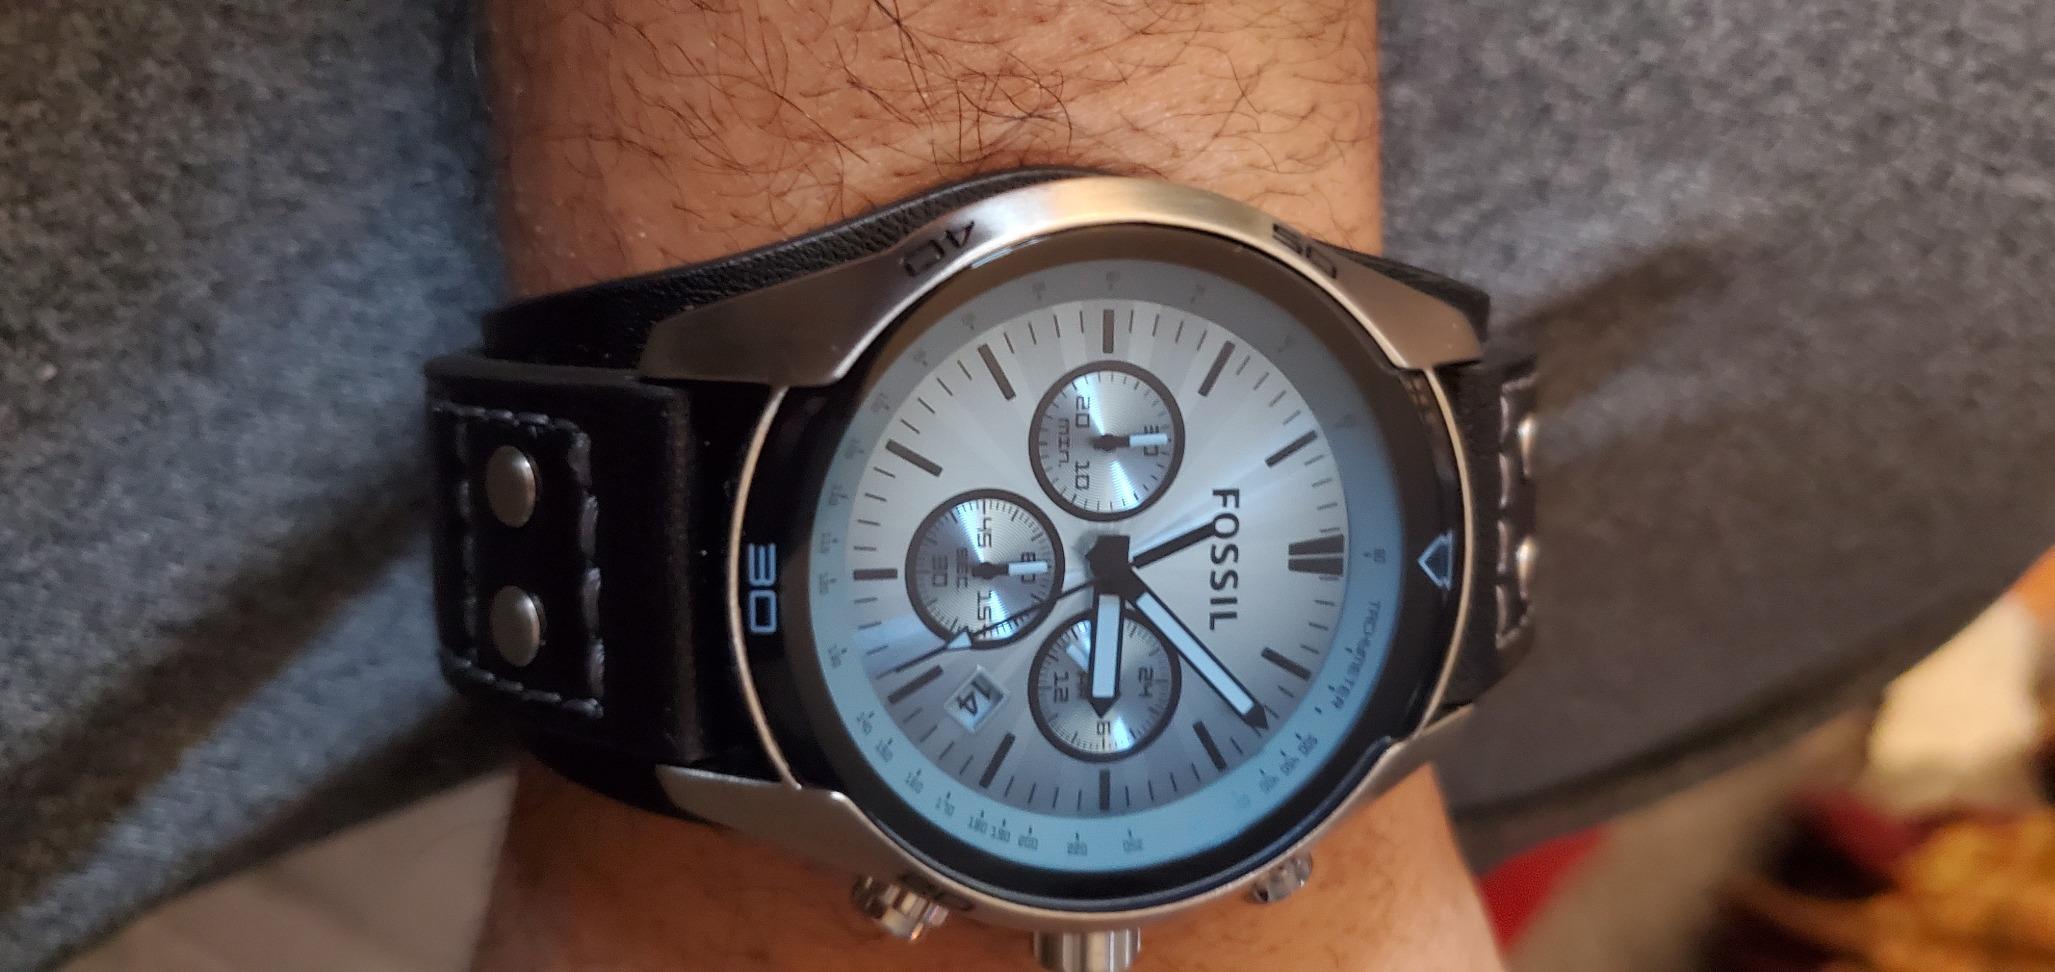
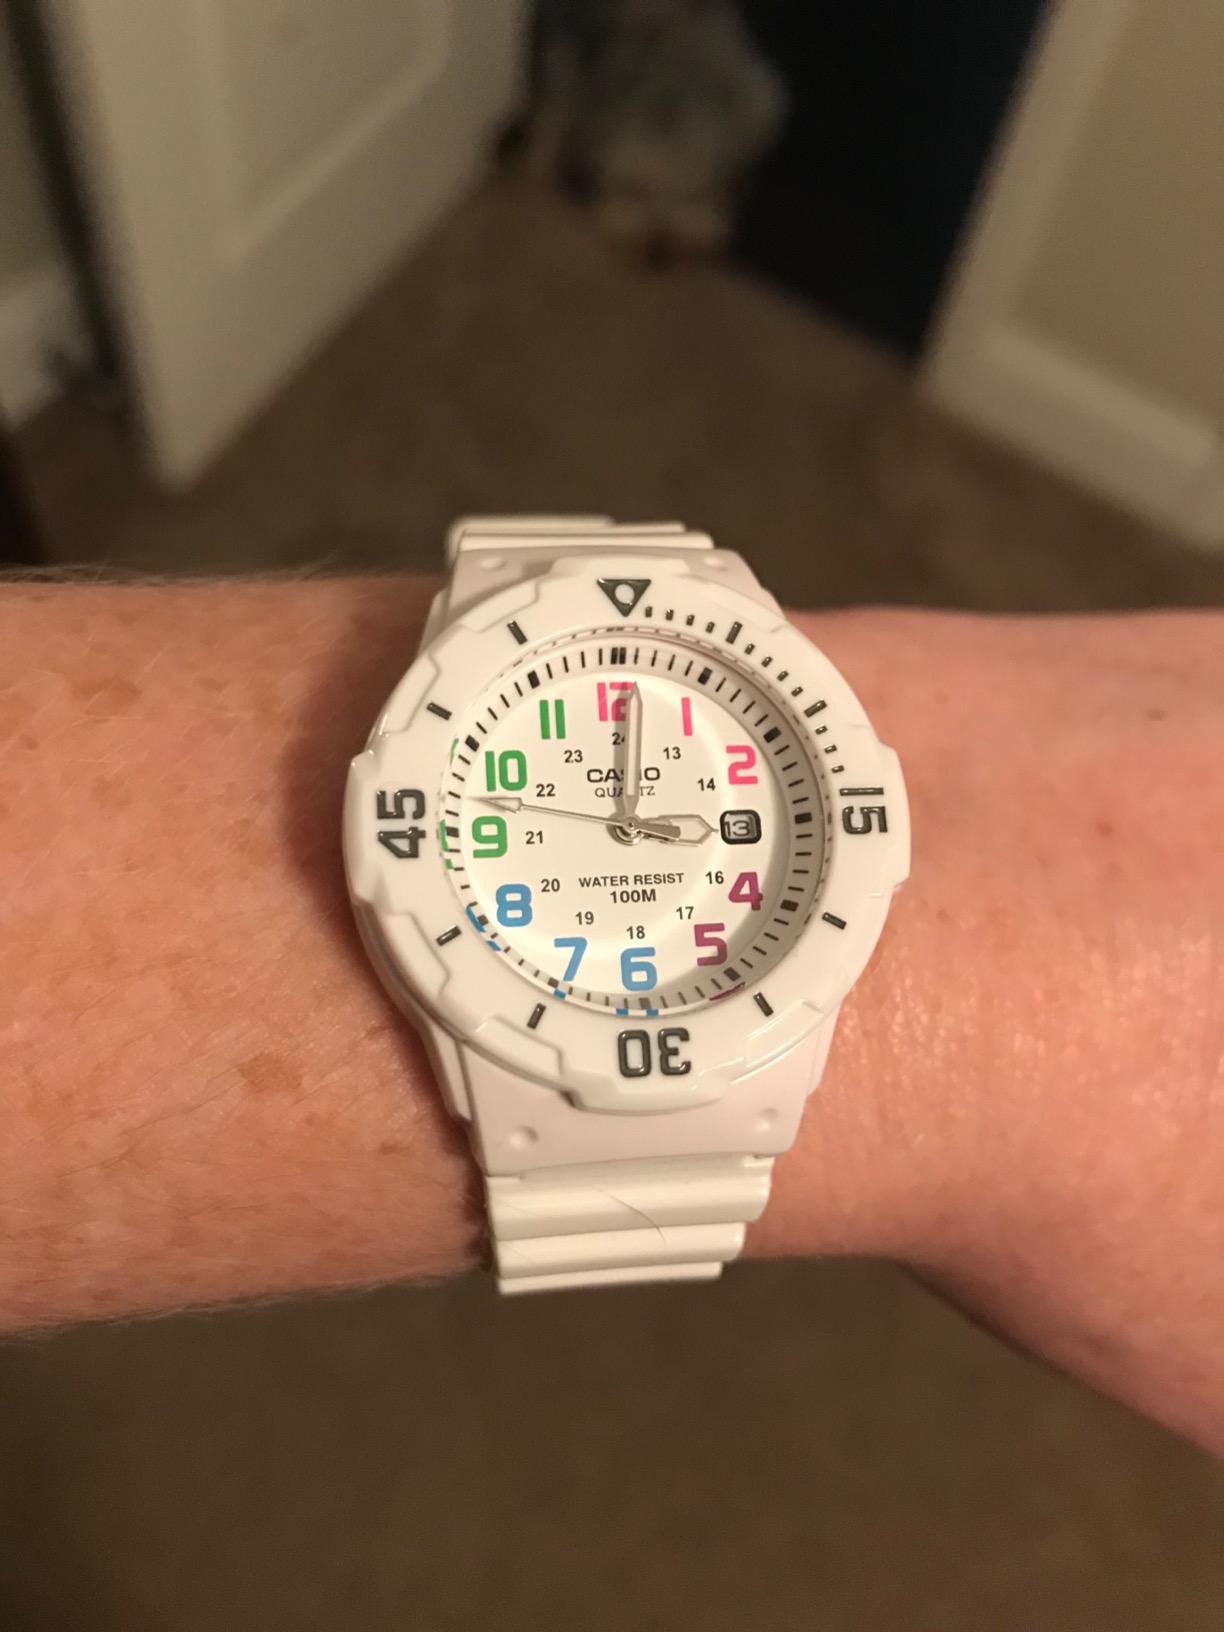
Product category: accessories_watch
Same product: no